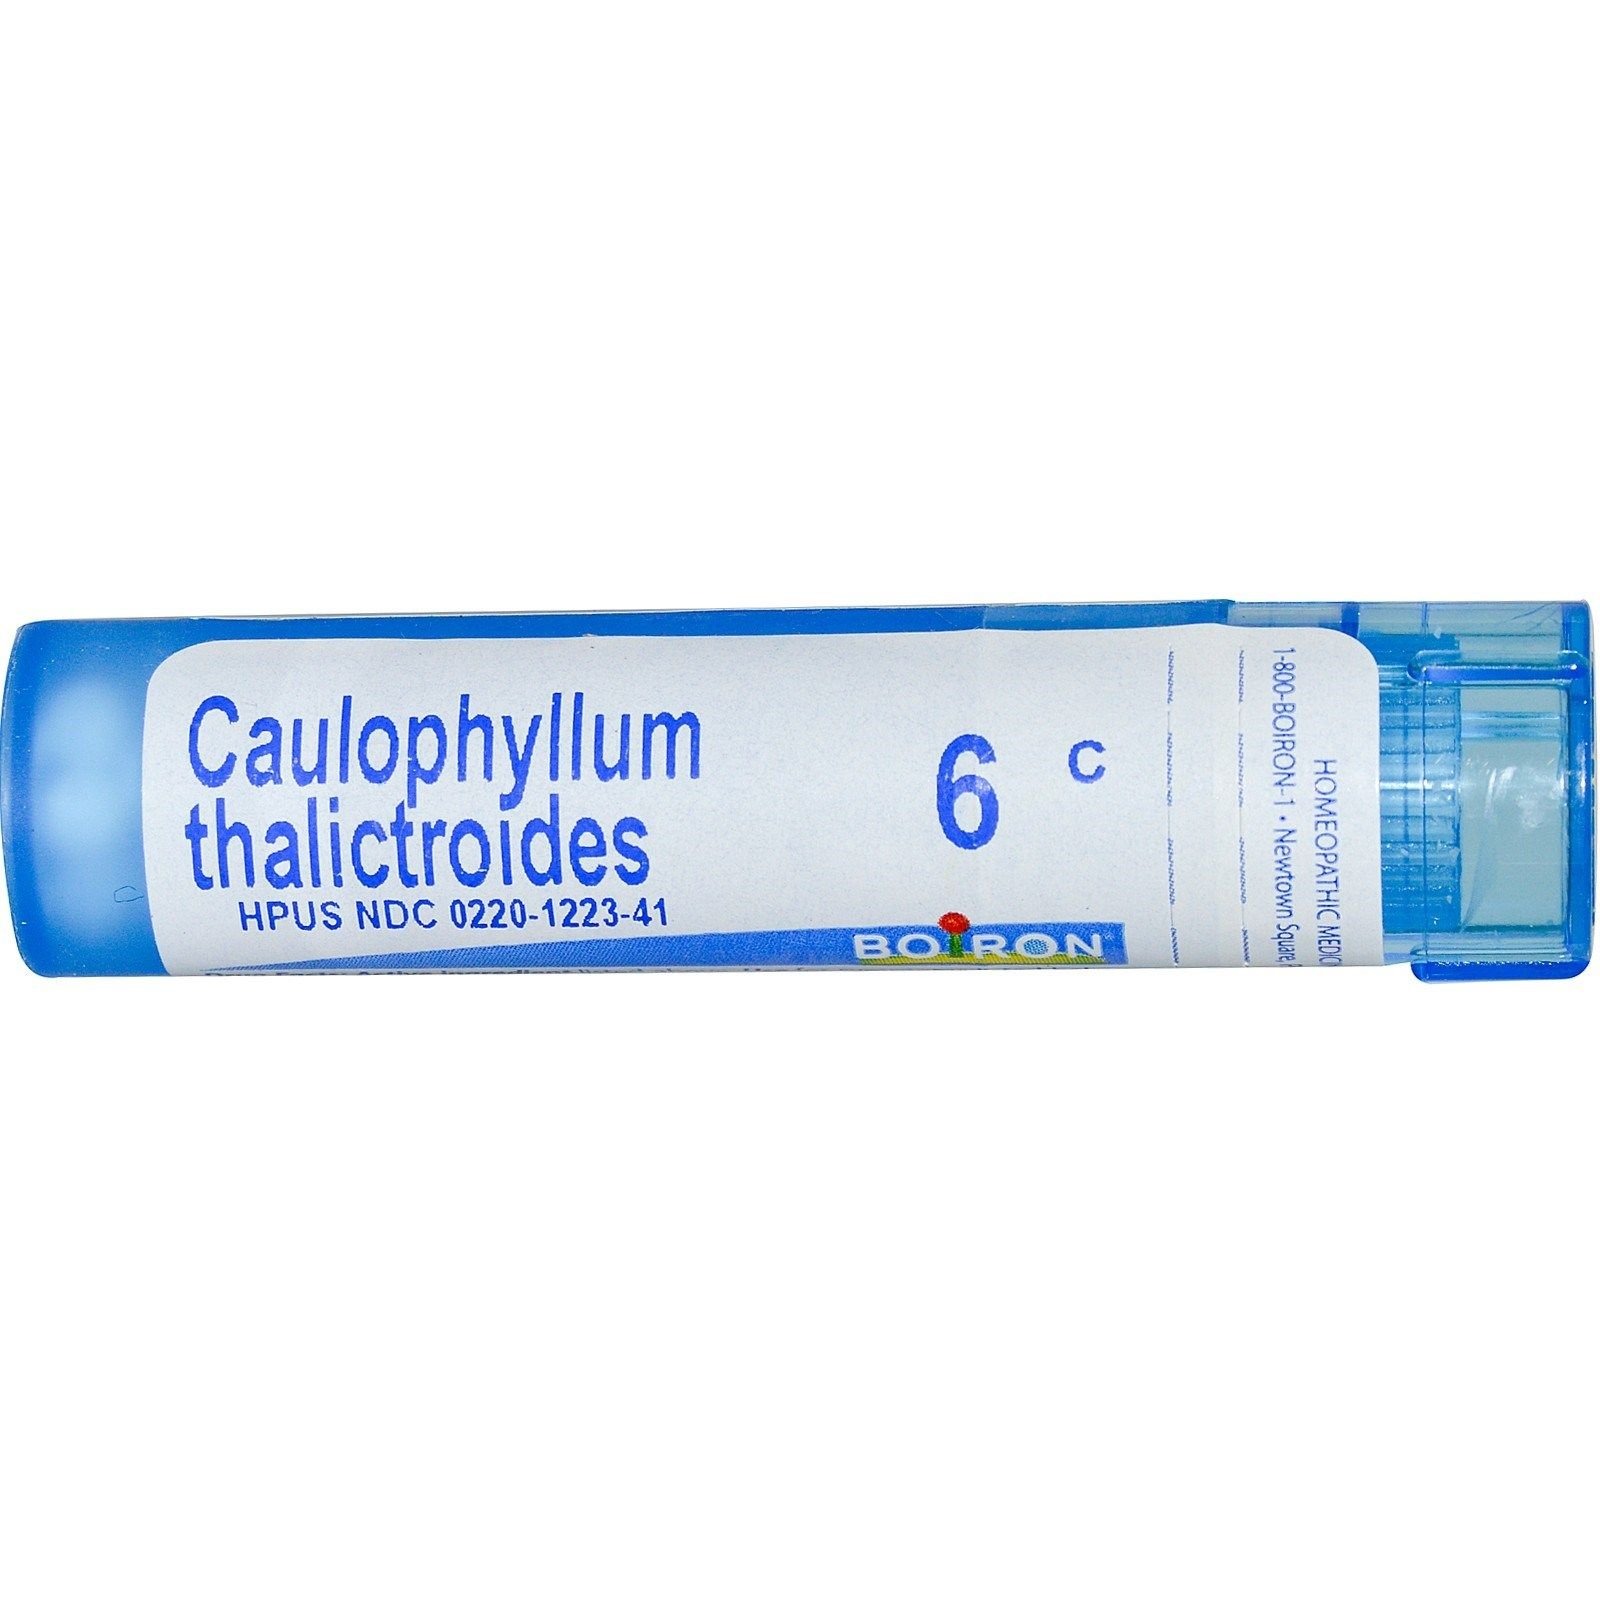
Item Name: Boiron, Caulophyllum Thalictroides-6C, 80 Count
Product Description: Fresh Thyme
Value: 1.0
Unit: Count

Price: 7.1